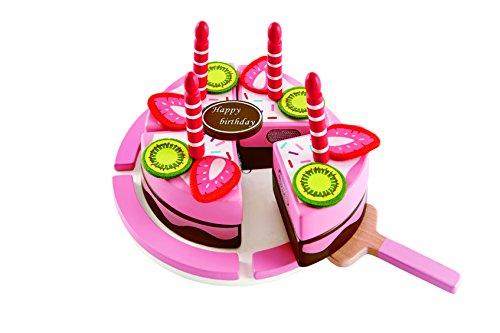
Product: Hape Double Flavored Birthday Cake Kid's Wooden Play Kitchen Toys and Accessories
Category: Toys & Games | Dress Up & Pretend Play | Pretend Play | Kitchen Toys | Kitchen Playsets
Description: When it's time for a birthday part, simply blow out the candles and enjoy this delicious 23-piece strawberry and chocolate cake made of wood and felt pieces.
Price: $21.66
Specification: ProductDimensions:7.6x7.6x4.5inches|ItemWeight:1.76pounds|ShippingWeight:1.98pounds(Viewshippingratesandpolicies)|DomesticShipping:ItemcanbeshippedwithinU.S.|InternationalShipping:ThisitemcanbeshippedtoselectcountriesoutsideoftheU.S.LearnMore|ASIN:B011IIK1F6|Itemmodelnumber:E3140|Manufacturerrecommendedage:36months-6years